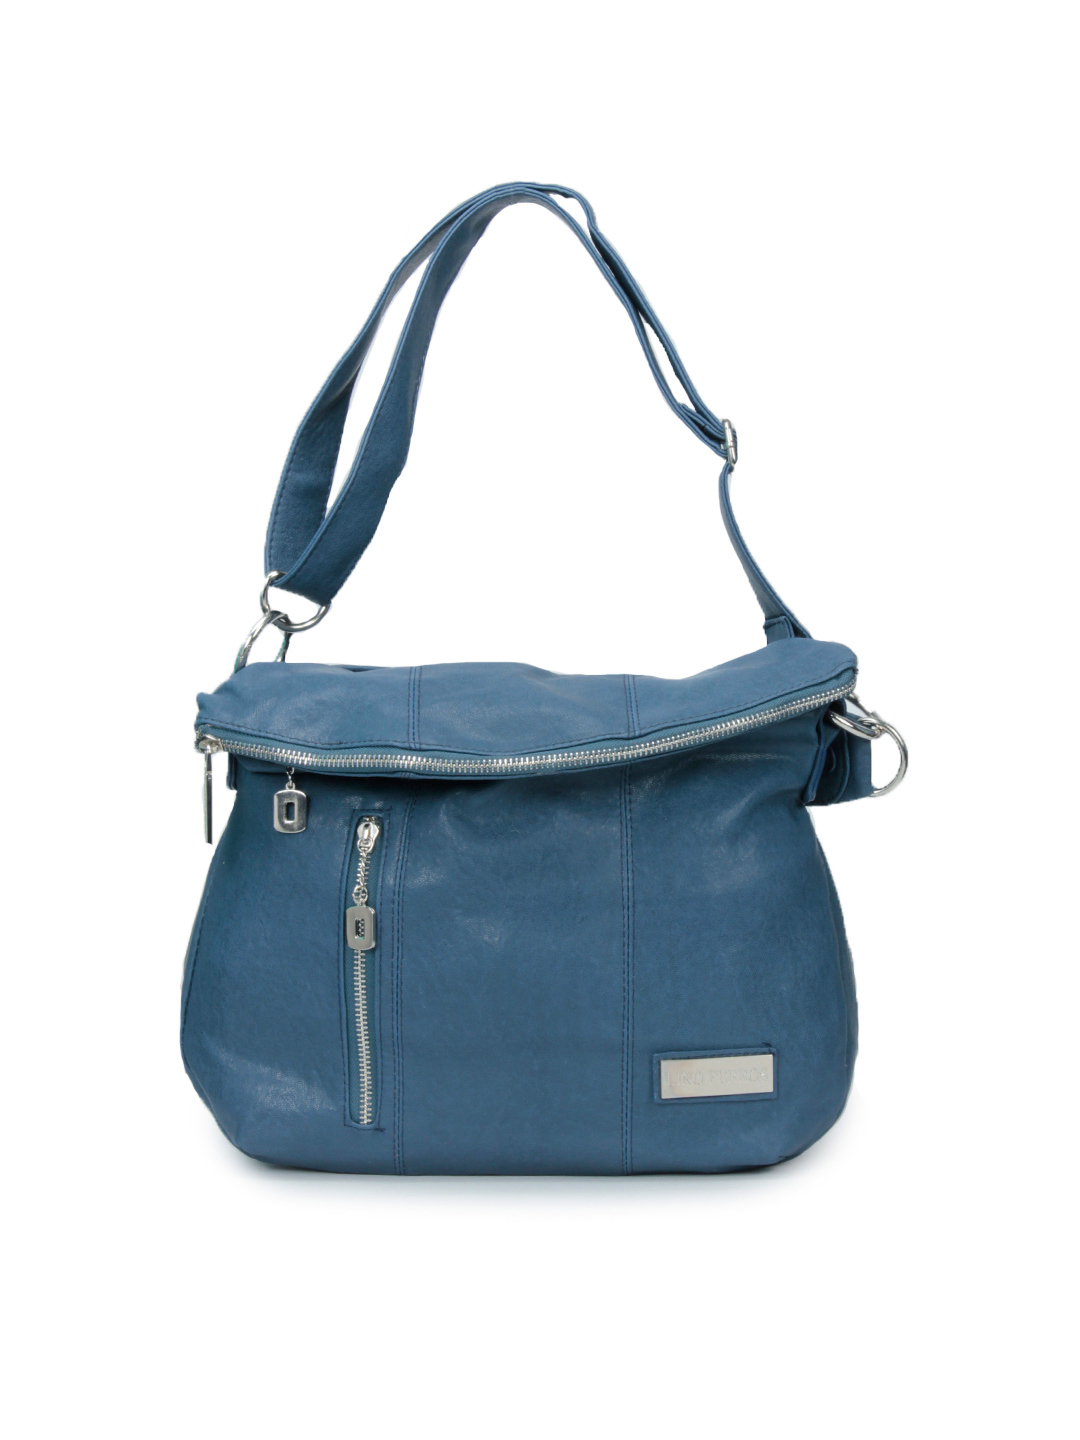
Lino Perros Women Leatherette Blue Handbag
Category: Accessories / Bags / Handbags
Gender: Women
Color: Blue
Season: Winter 2015
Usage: Casual